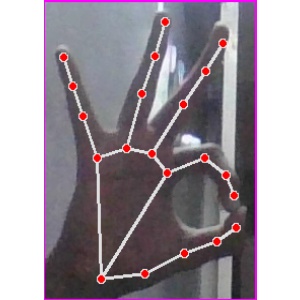
अक्षर: ण